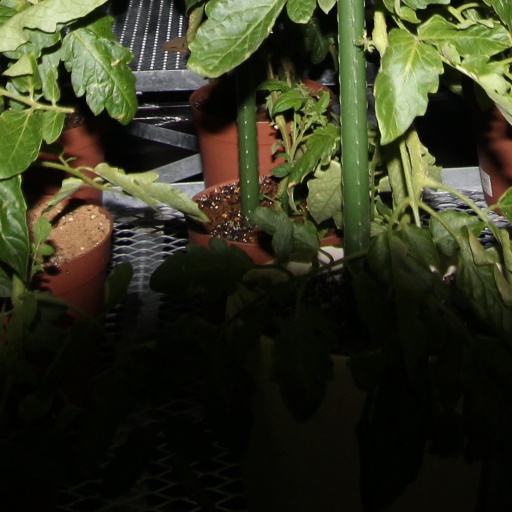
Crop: tomato